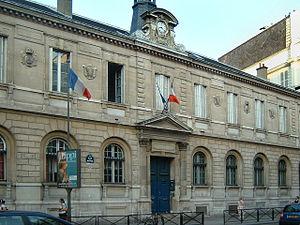
Vue de la façade du Lycée Condorcet, 8 rue du Havre, IXe arrondissement, Paris, France.
Les panneaux « Histoire de Paris » sont des panneaux d'information installés dans les rues de Paris devant certains des monuments parisiens.